Near Westside Historic District

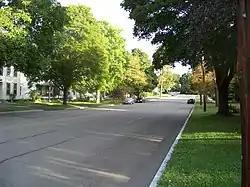

Near Westside Historic District is a national historic district located at Elmira in Chemung County, New York. The district includes 480 principal structures over 25-30 blocks in a district. The district is predominantly residential with only about 15 percent of the structures having commercial or mixed commercial / residential use. A full range of 19th and 20th century styles in domestic architecture is represented in the district.